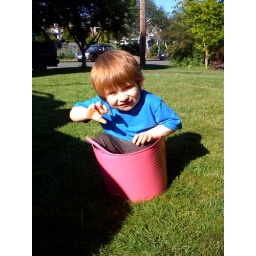
sitting in a bucket of water